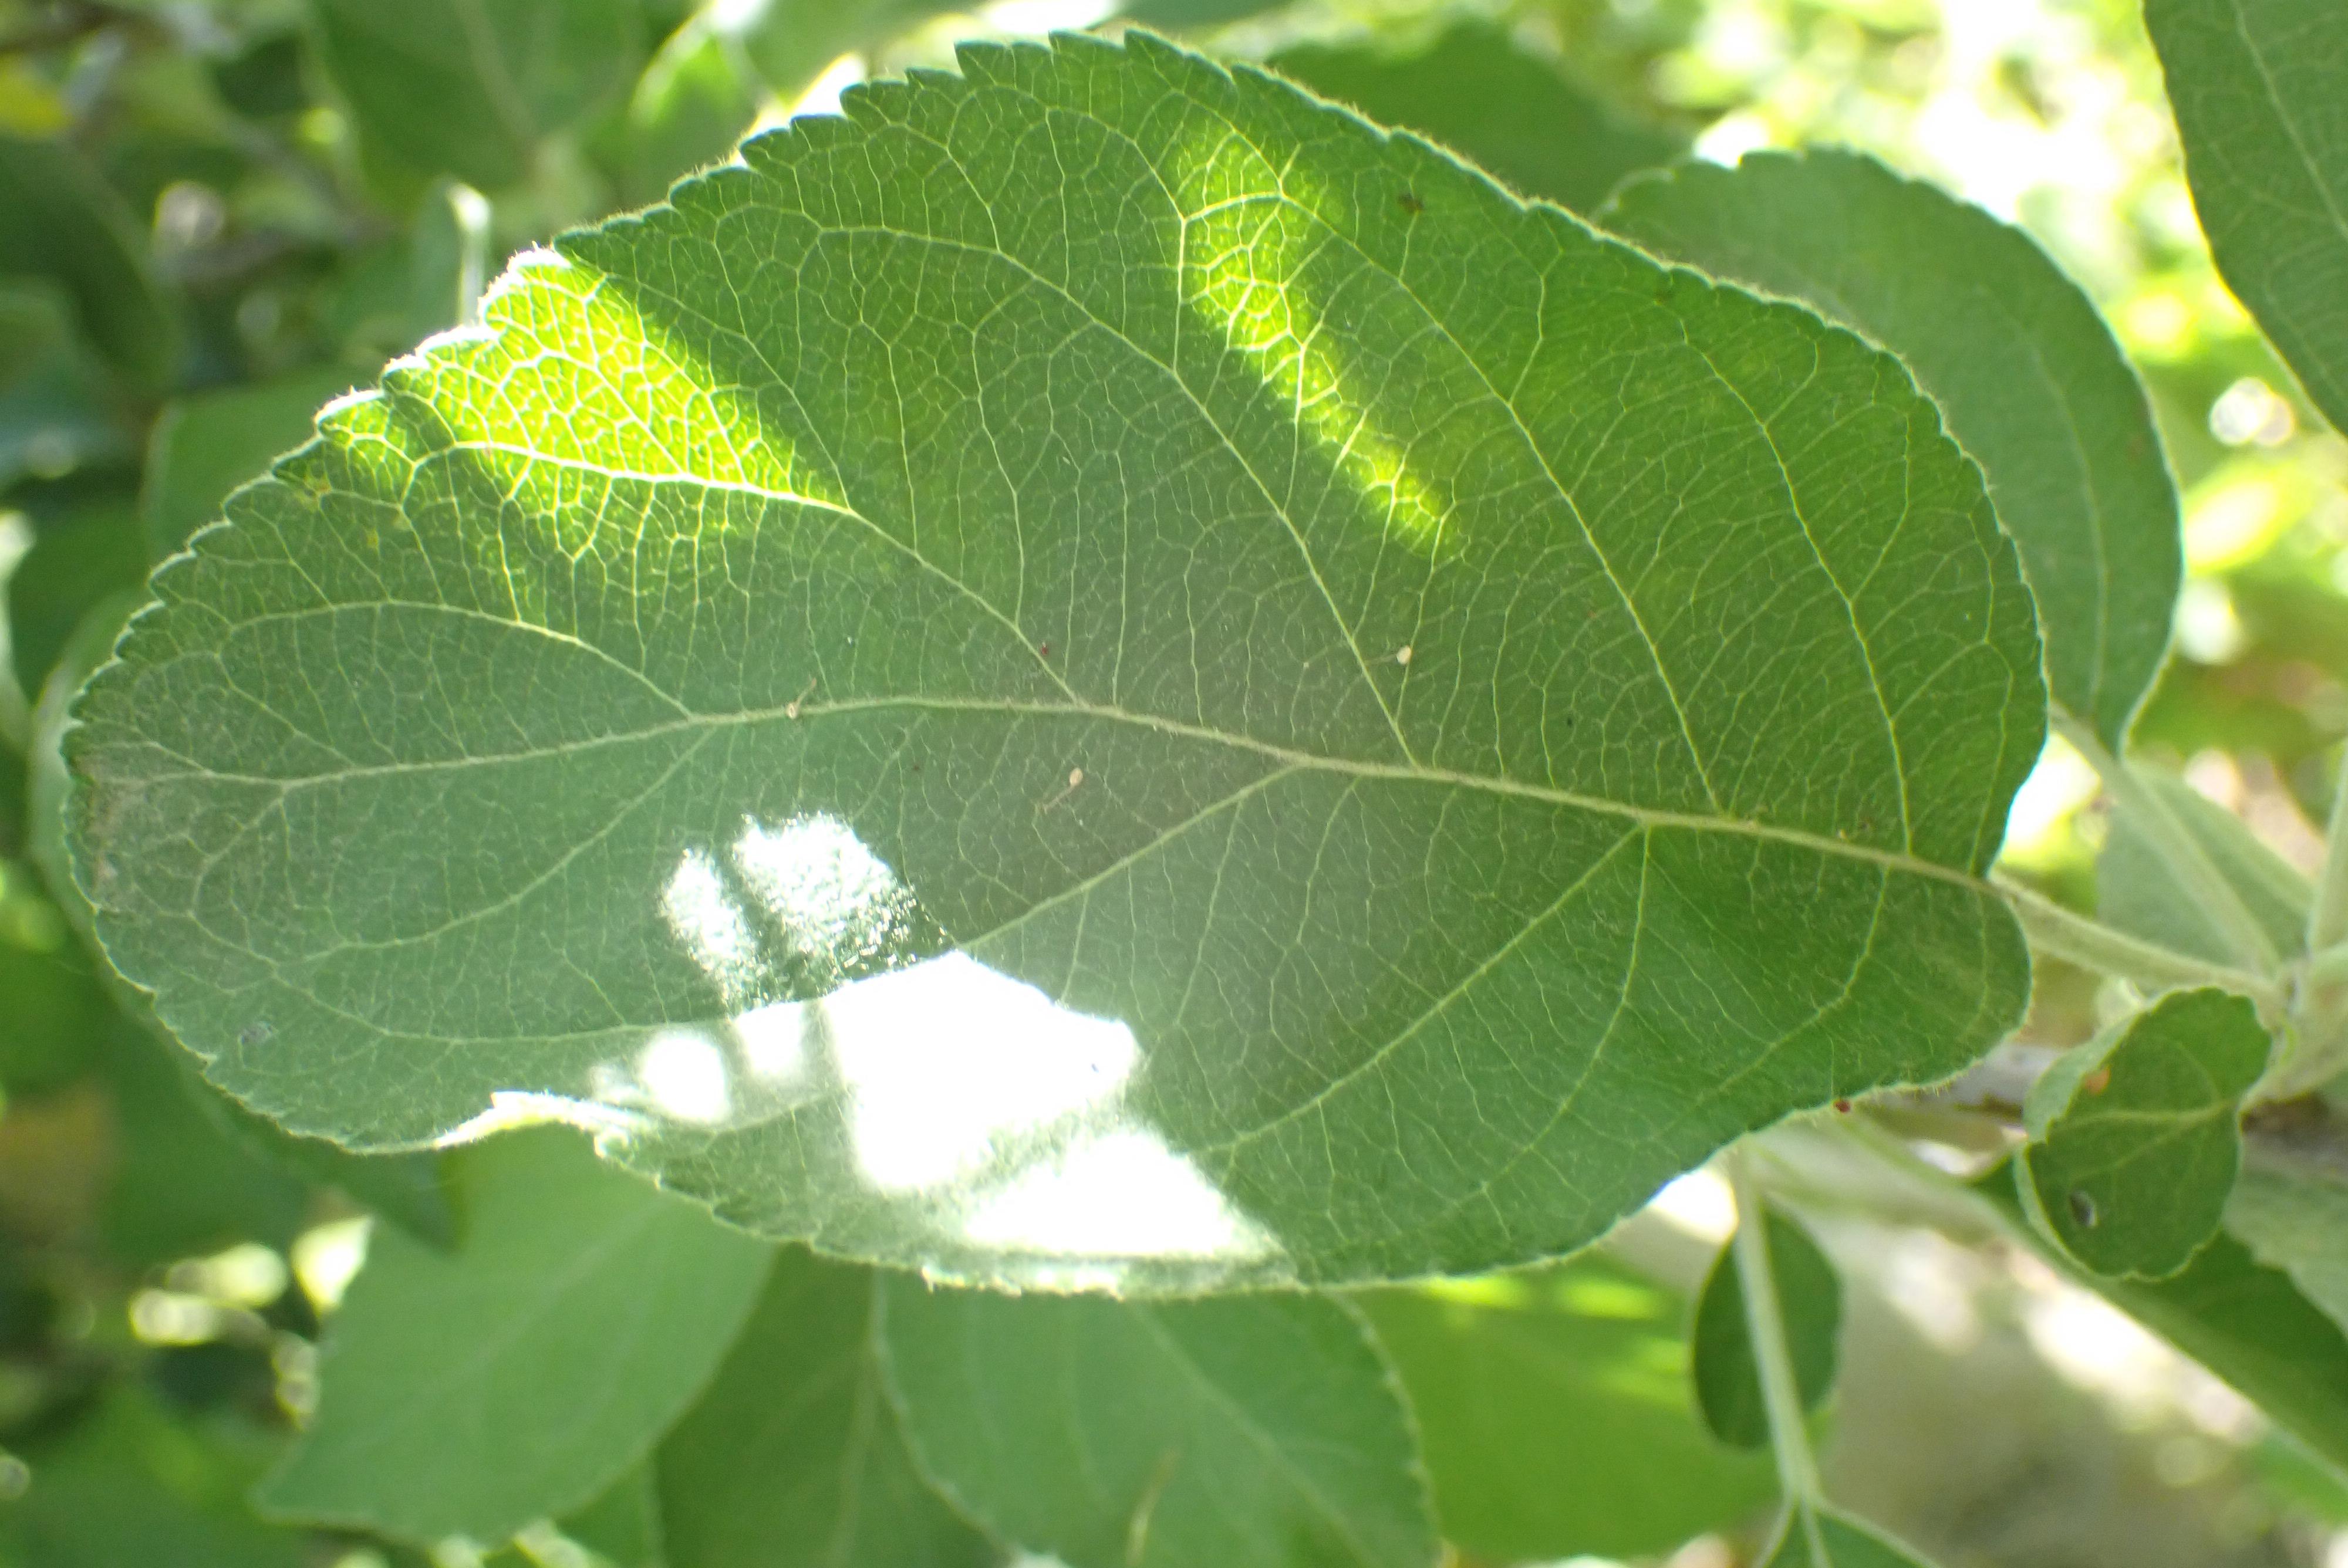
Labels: healthy